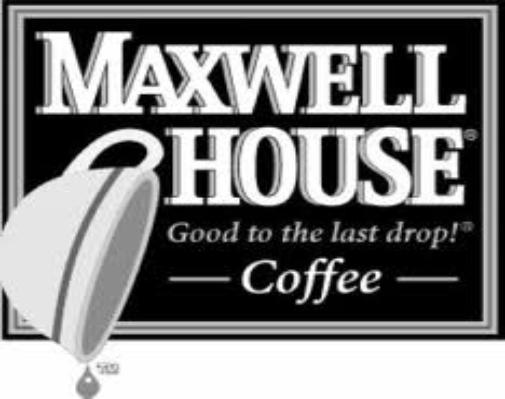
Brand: Maxwell House
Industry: Food